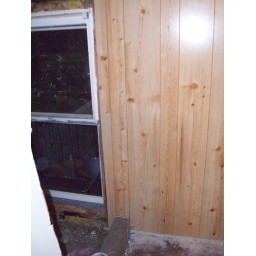
back wall by window...over new sheet rock..and gonna have to redo window trim